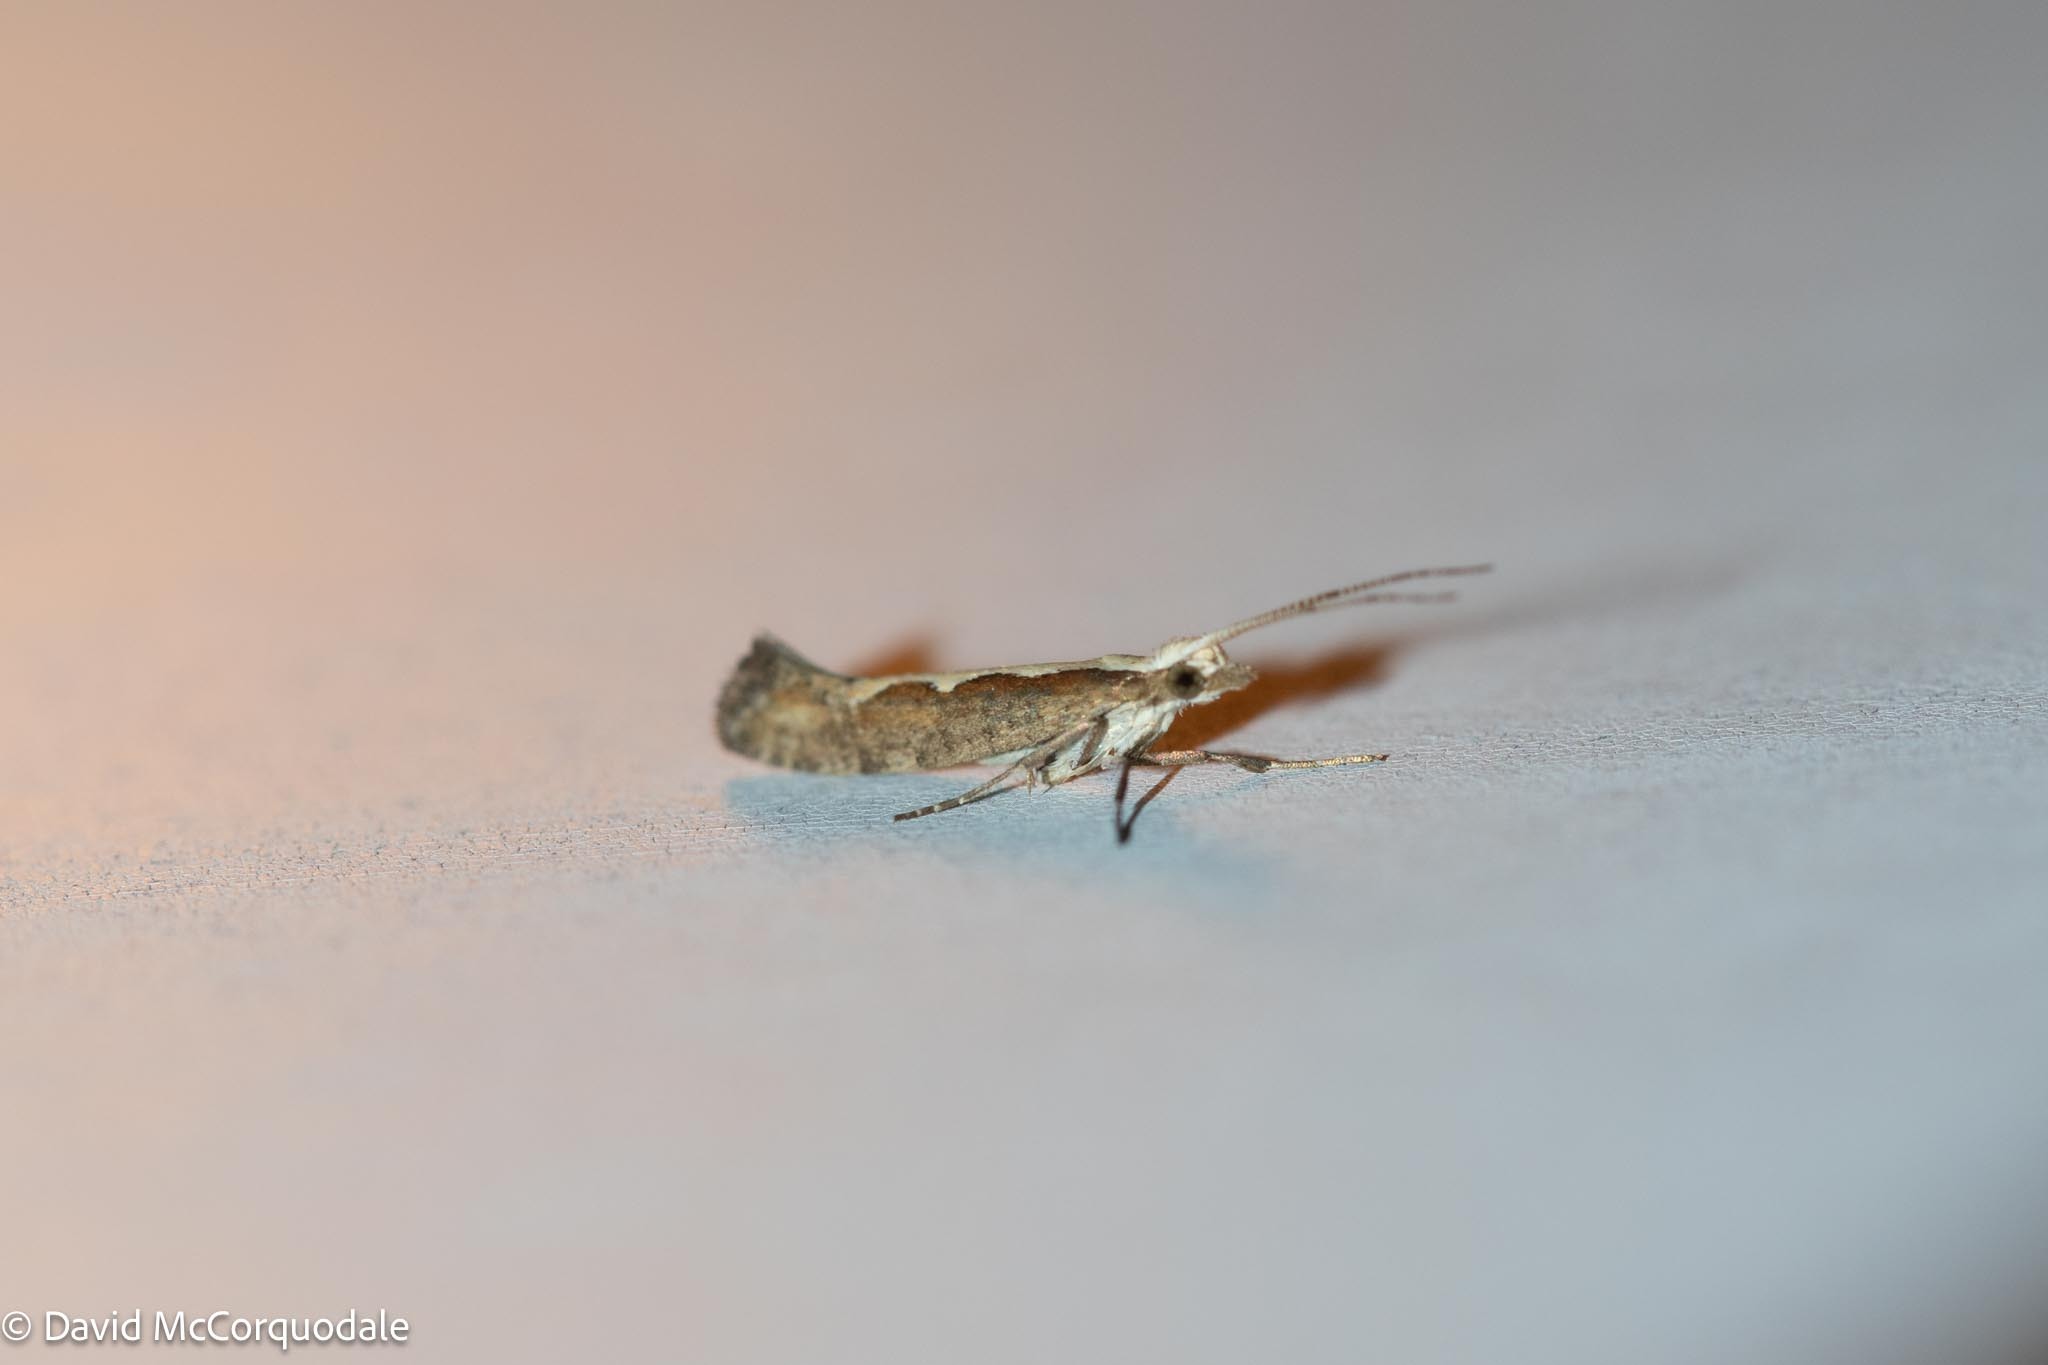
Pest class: diamondback_moth